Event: Ecuador Earthquake
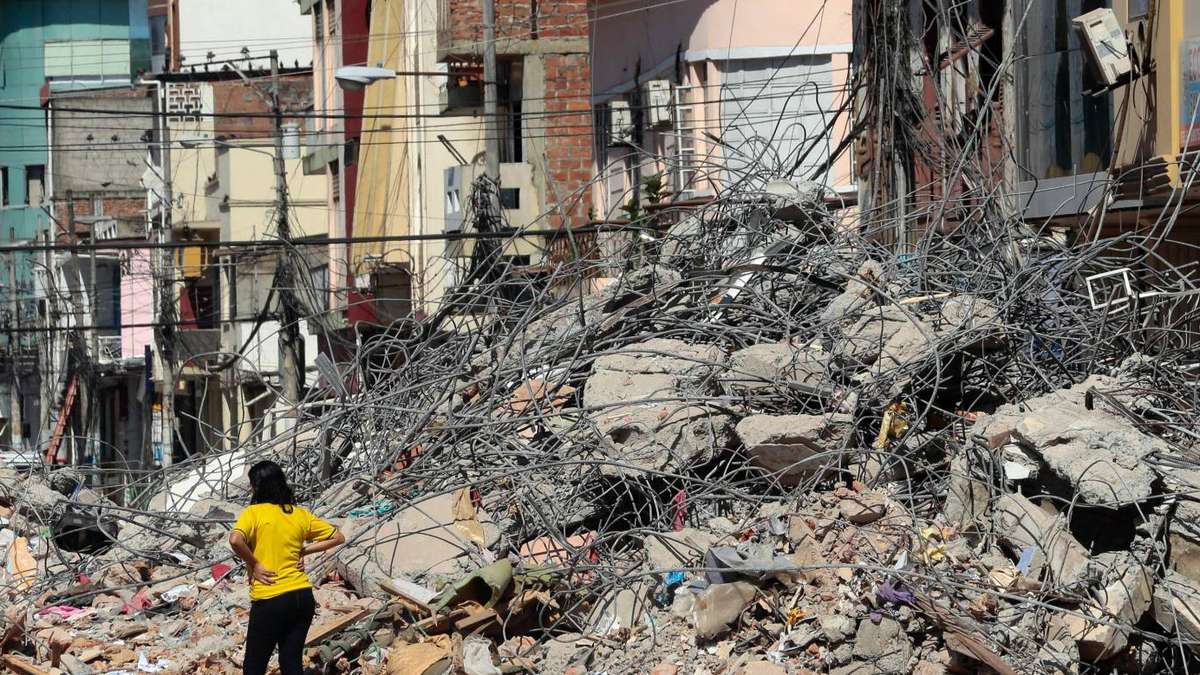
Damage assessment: damage